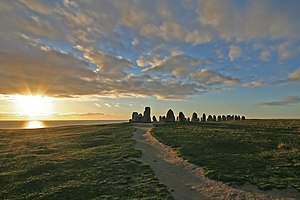
Ales sten
Ales sten i skumringen.
Ales sten er Sveriges største skibssætning, 67 m lang, dannet af 58 fem ton tunge sten ved Kåseberga havn i det sydøstlige Skåne. Den er beskrevet i 1500-tallet. Det formodes, at den er rejst omkring år 500 f.Kr., og der er fundet trækul, som kulstof-14-prøver har dateret til 1500 f.Kr.